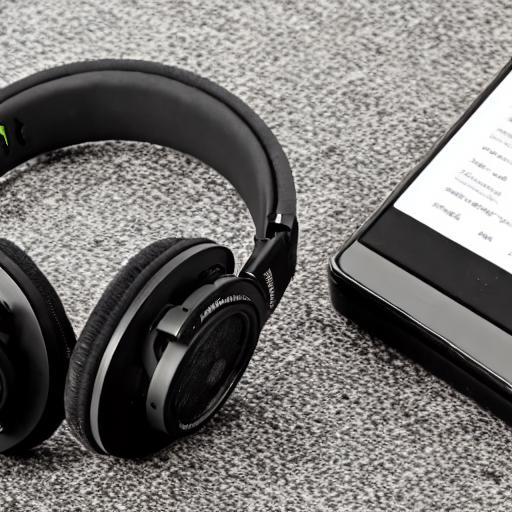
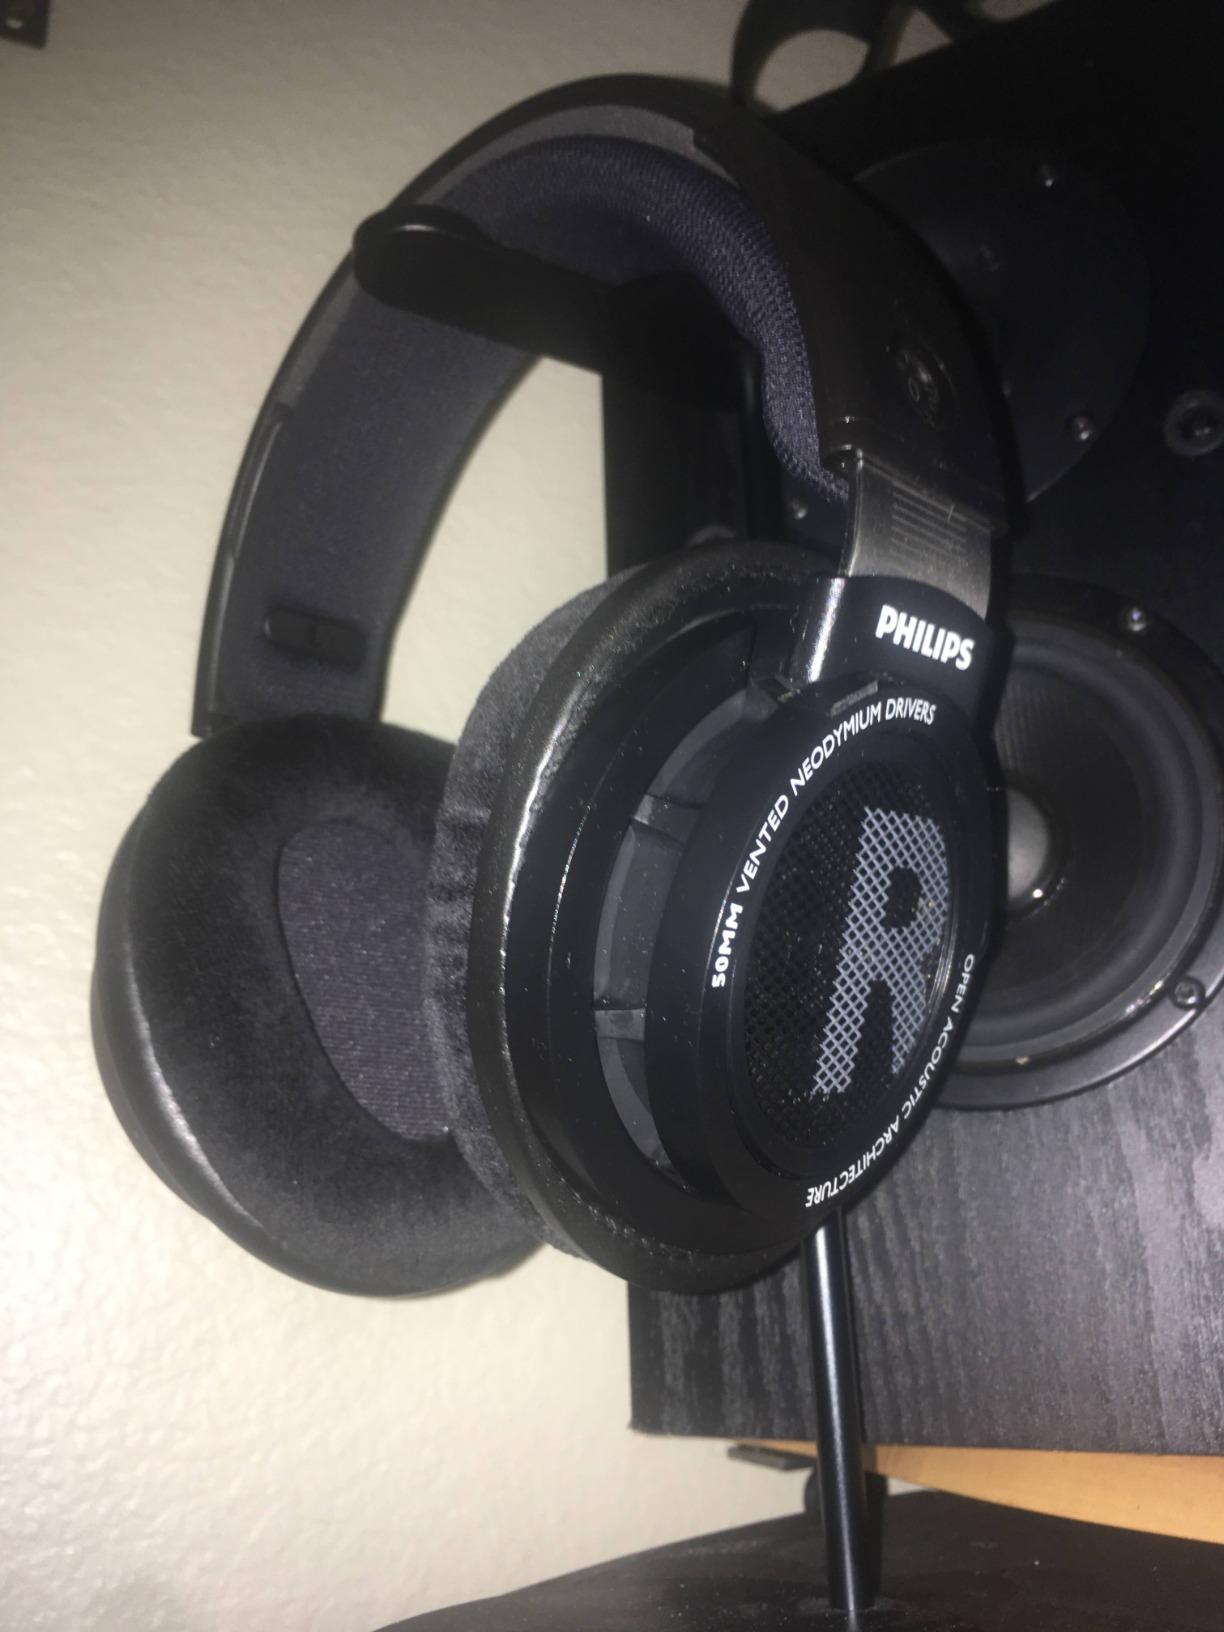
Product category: headphones
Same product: no